Baishnabghata Patuli Township

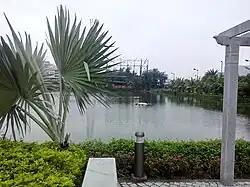
Benubana Chhaya

The area lies on Gangetic Basin and in fact borders an earlier course of a distributary of the River Ganges (গঙ্গা) known as 'Adi Ganga' (আদি গঙ্গা lit. meaning Old Ganges). The areas are mostly wetlands in nature that has been urbanized. The area is diverse that houses a variety species of flora and fauna. Especially variety of Avian species are viewed here round the year. Presence of big lakes house variety species of fishes even.